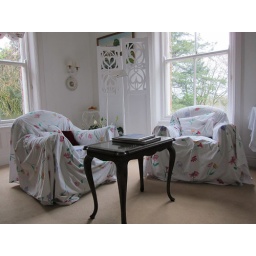
Sitting room area in white bedroom suite at Frewin Country House B &amp;amp; B, Ramelton, Letterkenny, Country Donegal, Ireland.